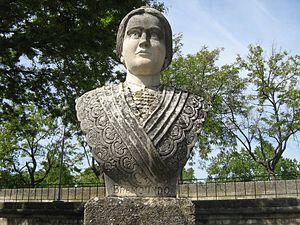
Cet article recense les œuvres d'art dans l'espace public dans le département des Bouches-du-Rhône, en France.
Camille Soccorsi est un sculpteur et peintre français né à Bourg-Saint-Andéol le 21 octobre 1919 et mort à Tarascon le 25 novembre 2007. Il a contribué au renouveau des arts et traditions populaires, notamment de Provence.
Elisabeth « Alexandrine » Brémond, née le 29 octobre 1858 à Tarascon et décédée le 22 juin 1898 au mas de Darboussille à Fontvieille, plus connue sous le nom Brémonde de Tarascon, est une félibresse.